Sexual selection in insects

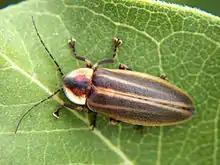
Firefly

In species such as the Coleopteran family Lampyridae, the males fly in the darkness and emit a species-specific pattern of light flashes, which are answered by perching receptive females. The color and temporal variation of the flash contribute to the success in attracting females. Acoustic signals are produced by many groups including several orthopteran species, neuropterida, cicadas, flies, cave planthroppers, leaf hoppers, and tree hoppers. In crickets and other Orthopeterans, loudness and/or uninterrupted songs often attract more females. In other insects, females may choose a mate in relation to aspects of his songs. In any case, it is possible that females compare the songs of several males before making a choice.